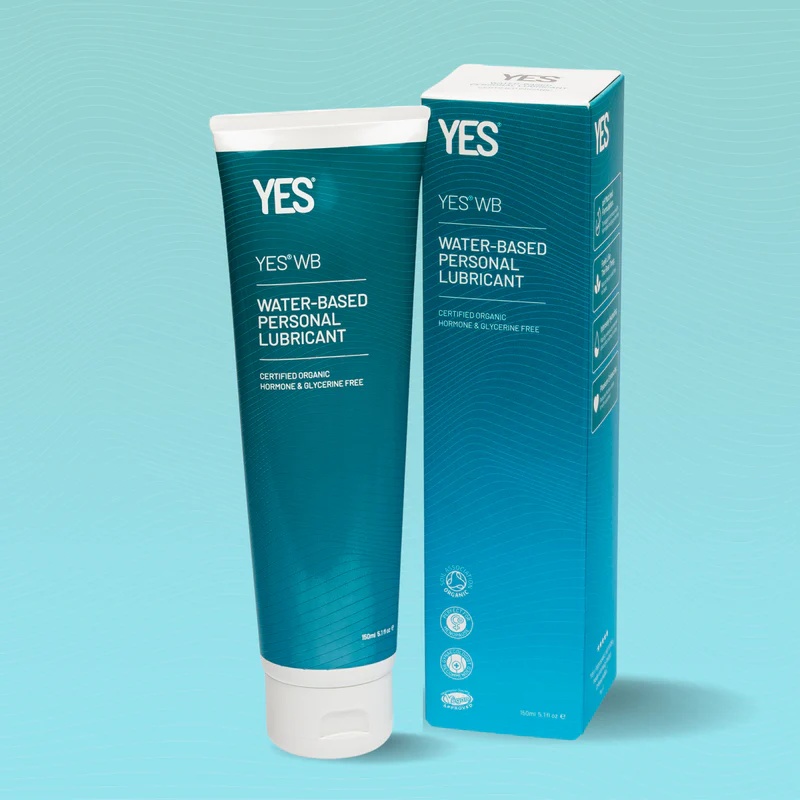
YES® WB Water-Based Lubricant 150ml
Whether you use a lubricant through necessity or for fun, choosing a product which works with your body is important! YES ® WB is a water-based organic lubricant, designed to give the most natural texture and feel, whilst providing maximum lubrication and moisture. YES ® WB is pH matched to the vagina and free of glycerine, glycols and hormones to support your intimate health. - Rehydrates: Rehydrates and rapidly soothes dry and sensitive vaginal tissues - Relieves discomfort: Relieves vaginal atrophy, discomfort and dryness. Alleviates irritation, itching and burning. - Gynaecologist recommended: Widely recommended by gynaecologists and sexual health professionals. - MTick approved: Perfect for relieving vaginal dryness associated with Perimenopause and Menopause. - Available on Prescription in the UK - CE & UKCA certified Medical Device
Brand: YES®
Category: Health & Beauty > Personal Care > Personal Lubricants